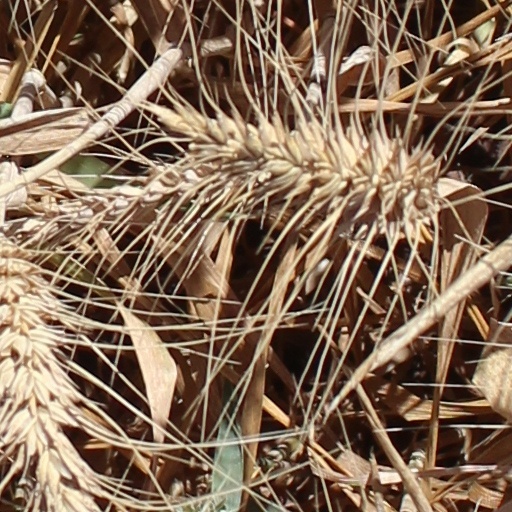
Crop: wheat